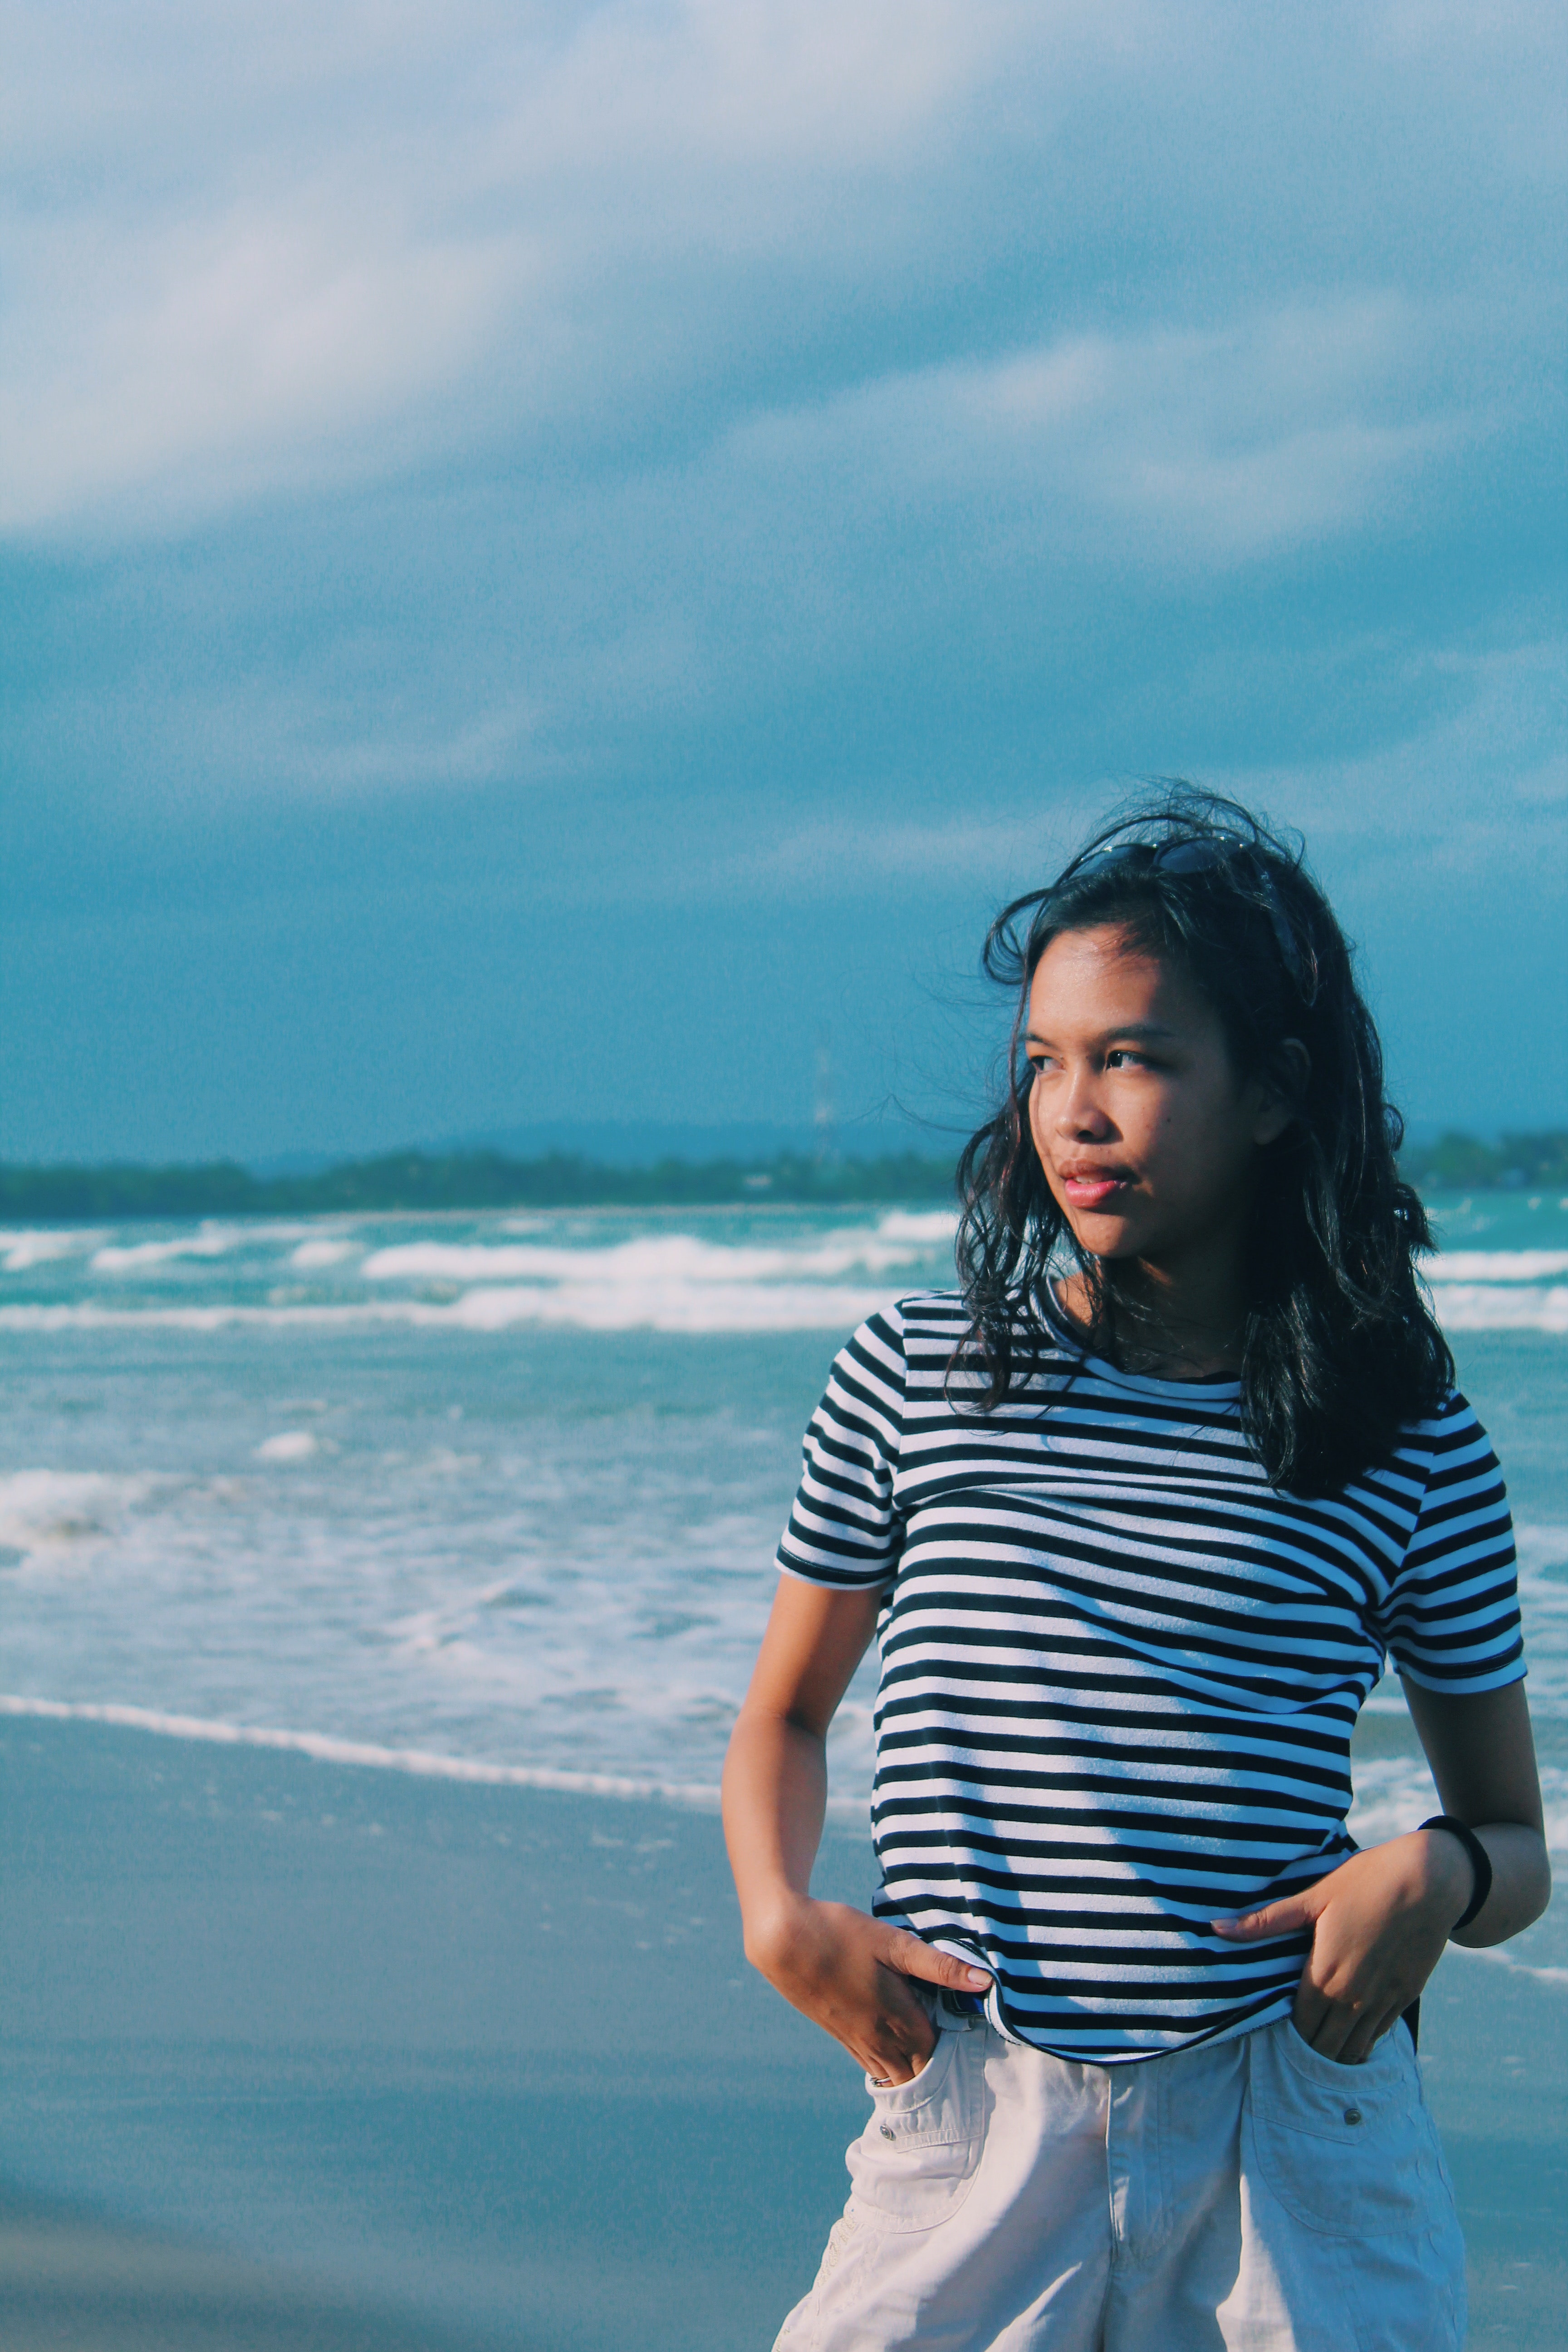
blue, sky, sea, ocean, beach, vacation, water, beauty, turquoise, azure, summer, cloud, fun, happy, smile, horizon, photography, photo shoot, black hair, long hair, wave, leisure, sand, coast, tourism, model, coastal and oceanic landforms, travel, wind wave